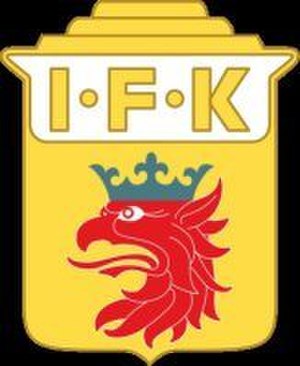
IFK Malmö
Malmø-Kammeraternes klubsymbol, med den skånske grif, fra den danske konge Erik af Pommeren. [1]
"Idrottsföreningen Kamraterna Malmö eller Malmø-Kammeraterne, med kælenavnet ""Kanariefuglerne"" eller ""Di Gule"" på skånsk dialekt, er en af de mest meriterede fodboldklubber i Skåne, stiftet den 23. april 1899, kaldet for ""alle Malmøidrætters moder"", som introducerede bl.a. håndbold, bandy, ishockey, bowling og landhockey i byen. Mest berømt er man dog indenfor fodbold hvor man er den historiske lokalkonkurrent til Malmö FF.